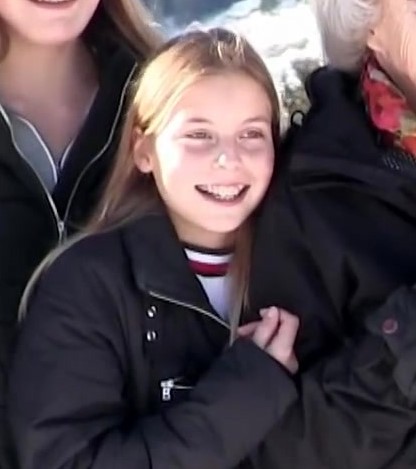
เคาน์เตสเลโอนอร์แห่งออเรนจ์-นัสเซา

| name = เลโอนอร์แห่งออเรนจ์-นัสเซา ฟ็าน อัลแบร์ค
| image = Countess Leonore van Oranje-Nassau van Amsberg 2019 (cropped).jpg
| title = เคาน์เตสแห่งออเรนจ์-นัสเซาจองคีร์ ฟ็าน อัลแบร์ค
| full name = เลโอนอร์ มาเรีย ไอรีน อินเรีย
| birth_place = โรงพยาบาลบราโบโว เดอะเฮก ประเทศเนเธอร์แลนด์
* ราชวงศ์ออเรนจ์-นัสเซา|ออเรนจ์-นัสเซา (ทางการ)
* อัมส์แบร์ค (การสืบตระกูลฝั่งบิดา|แอกนาติก)
| father1 = เจ้าชายคอนสตันตินแห่งเนเธอร์แลนด์
| mother1 = เจ้าหญิงลอเรนทีนแห่งเนเธอร์แลนด์
 เคาน์เตสอิโลอีสแห่งออเรนจ์-นัสเซา () เป็นพระธิดาพระองค์เล็กใน เจ้าชายคอนสตันตินแห่งเนเธอร์แลนด์ กับ เจ้าหญิงลอเรนทีนแห่งเนเธอร์แลนด์ พระองค์ทรงเป็นพระราชนัดดาใน สมเด็จพระราชินีนาถเบียทริกซ์แห่งเนเธอร์แลนด์|เจ้าหญิงเบียทริกซ์แห่งเนเธอร์แลนด์ และ เจ้าชายเคลาส์แห่งเนเธอร์แลนด์ และทรงเป็นพระภาติยะใน สมเด็จพระราชาธิบดีวิลเลิม-อเล็กซานเดอร์แห่งเนเธอร์แลนด์|คิงวิลเลิม เธอมีพระมารดาทูลหัวคือ สมเด็จพระราชินีแม็กซิมาแห่งเนเธอร์แลนด์|ควีนมักซิมา ผู้เป็นพระราชปิตุลานี(ป้าสะใภ้)
== อ้างอิง ==
หมวดหมู่:บุคคลที่เกิดในปี พ.ศ. 2549
หมวดหมู่:บุคคลที่ยังมีชีวิตอยู่
หมวดหมู่:ราชวงศ์ออเรนจ์-นัสเซา
หมวดหมู่:พระราชวงศ์ที่ทรงพระเยาว์